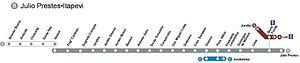
La ligne 8 - Diamond de la CPTM comprend le tronçon défini entre les stations Júlio Prestes et Itapevi, avec une extension opérationnelle entre les stations Itapevi et Amador Bueno. Jusqu'en mars 2008, elle s'appelait Ligne B - Gris.